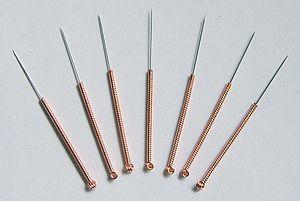
Aiguilles d'acupuncture.